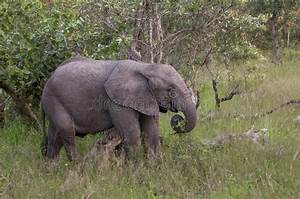
Label: elephant